Daniela Sbrollini

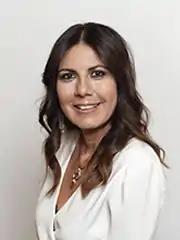
Sbrollini in 2022

Born in Latiano, Sbrollini was elected deputy at the Italian parliament in 2008 and in 2013 with the Democratic Party. In 2018, she was elected to the Italian Senate.